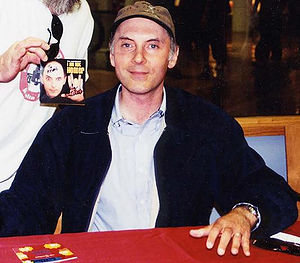
Homer Simpson / Karakter / Stemme
"""Jeg prøvede på at finde noget jeg var tryggere ved og som havde mere kraft i sig, så jeg var nødt til at gå ned i stemmeleje. Folk siger til mig, 'Hvor er jeg glad for, at de erstattede den fyr der var der i første sæson.' Det var mig!""—Dan Castellaneta[33]"
"Homer Jay Simpson er den fiktive hovedperson i den animerede tv-serie The Simpsons og far i den navnkundige familie. Dan Castellaneta lægger stemme til figuren, der optrådte første gang på tv, sammen med resten af familien, i The Tracey Ullman Shows kortfilm ""Good Night"" den 19. april 1987. Homer blev skabt og designet af tegneren Matt Groening, mens han ventede i lobbyen på James L. Brooks' kontor. Groening var blevet kaldt ind for at komme med forslag til en række kortfilm baseret på sin tegneserie Life in Hell, men i stedet besluttede de at oprette et nyt sæt tegneseriefigurer. Groening navngav karakteren efter sin far, Homer Groening. Efter at have været en del af The Tracy Ullman Show i tre sæsoner, fik Simpson-familien deres egen serie på tv-kanalen Fox og debuterede den 17. december 1989.